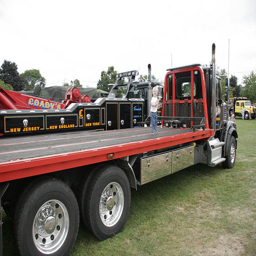
A child on the back of a large flatbed truck.
a boy standing in the flat bed of a semi-truck
A small child is standing on top of a tow truck.
A little boy standing on top of a truck
Little boy stands atop the flatbed truck parked in the field.